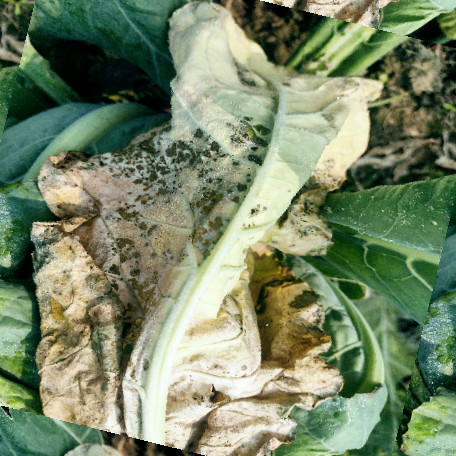
Label: Downy Mildew